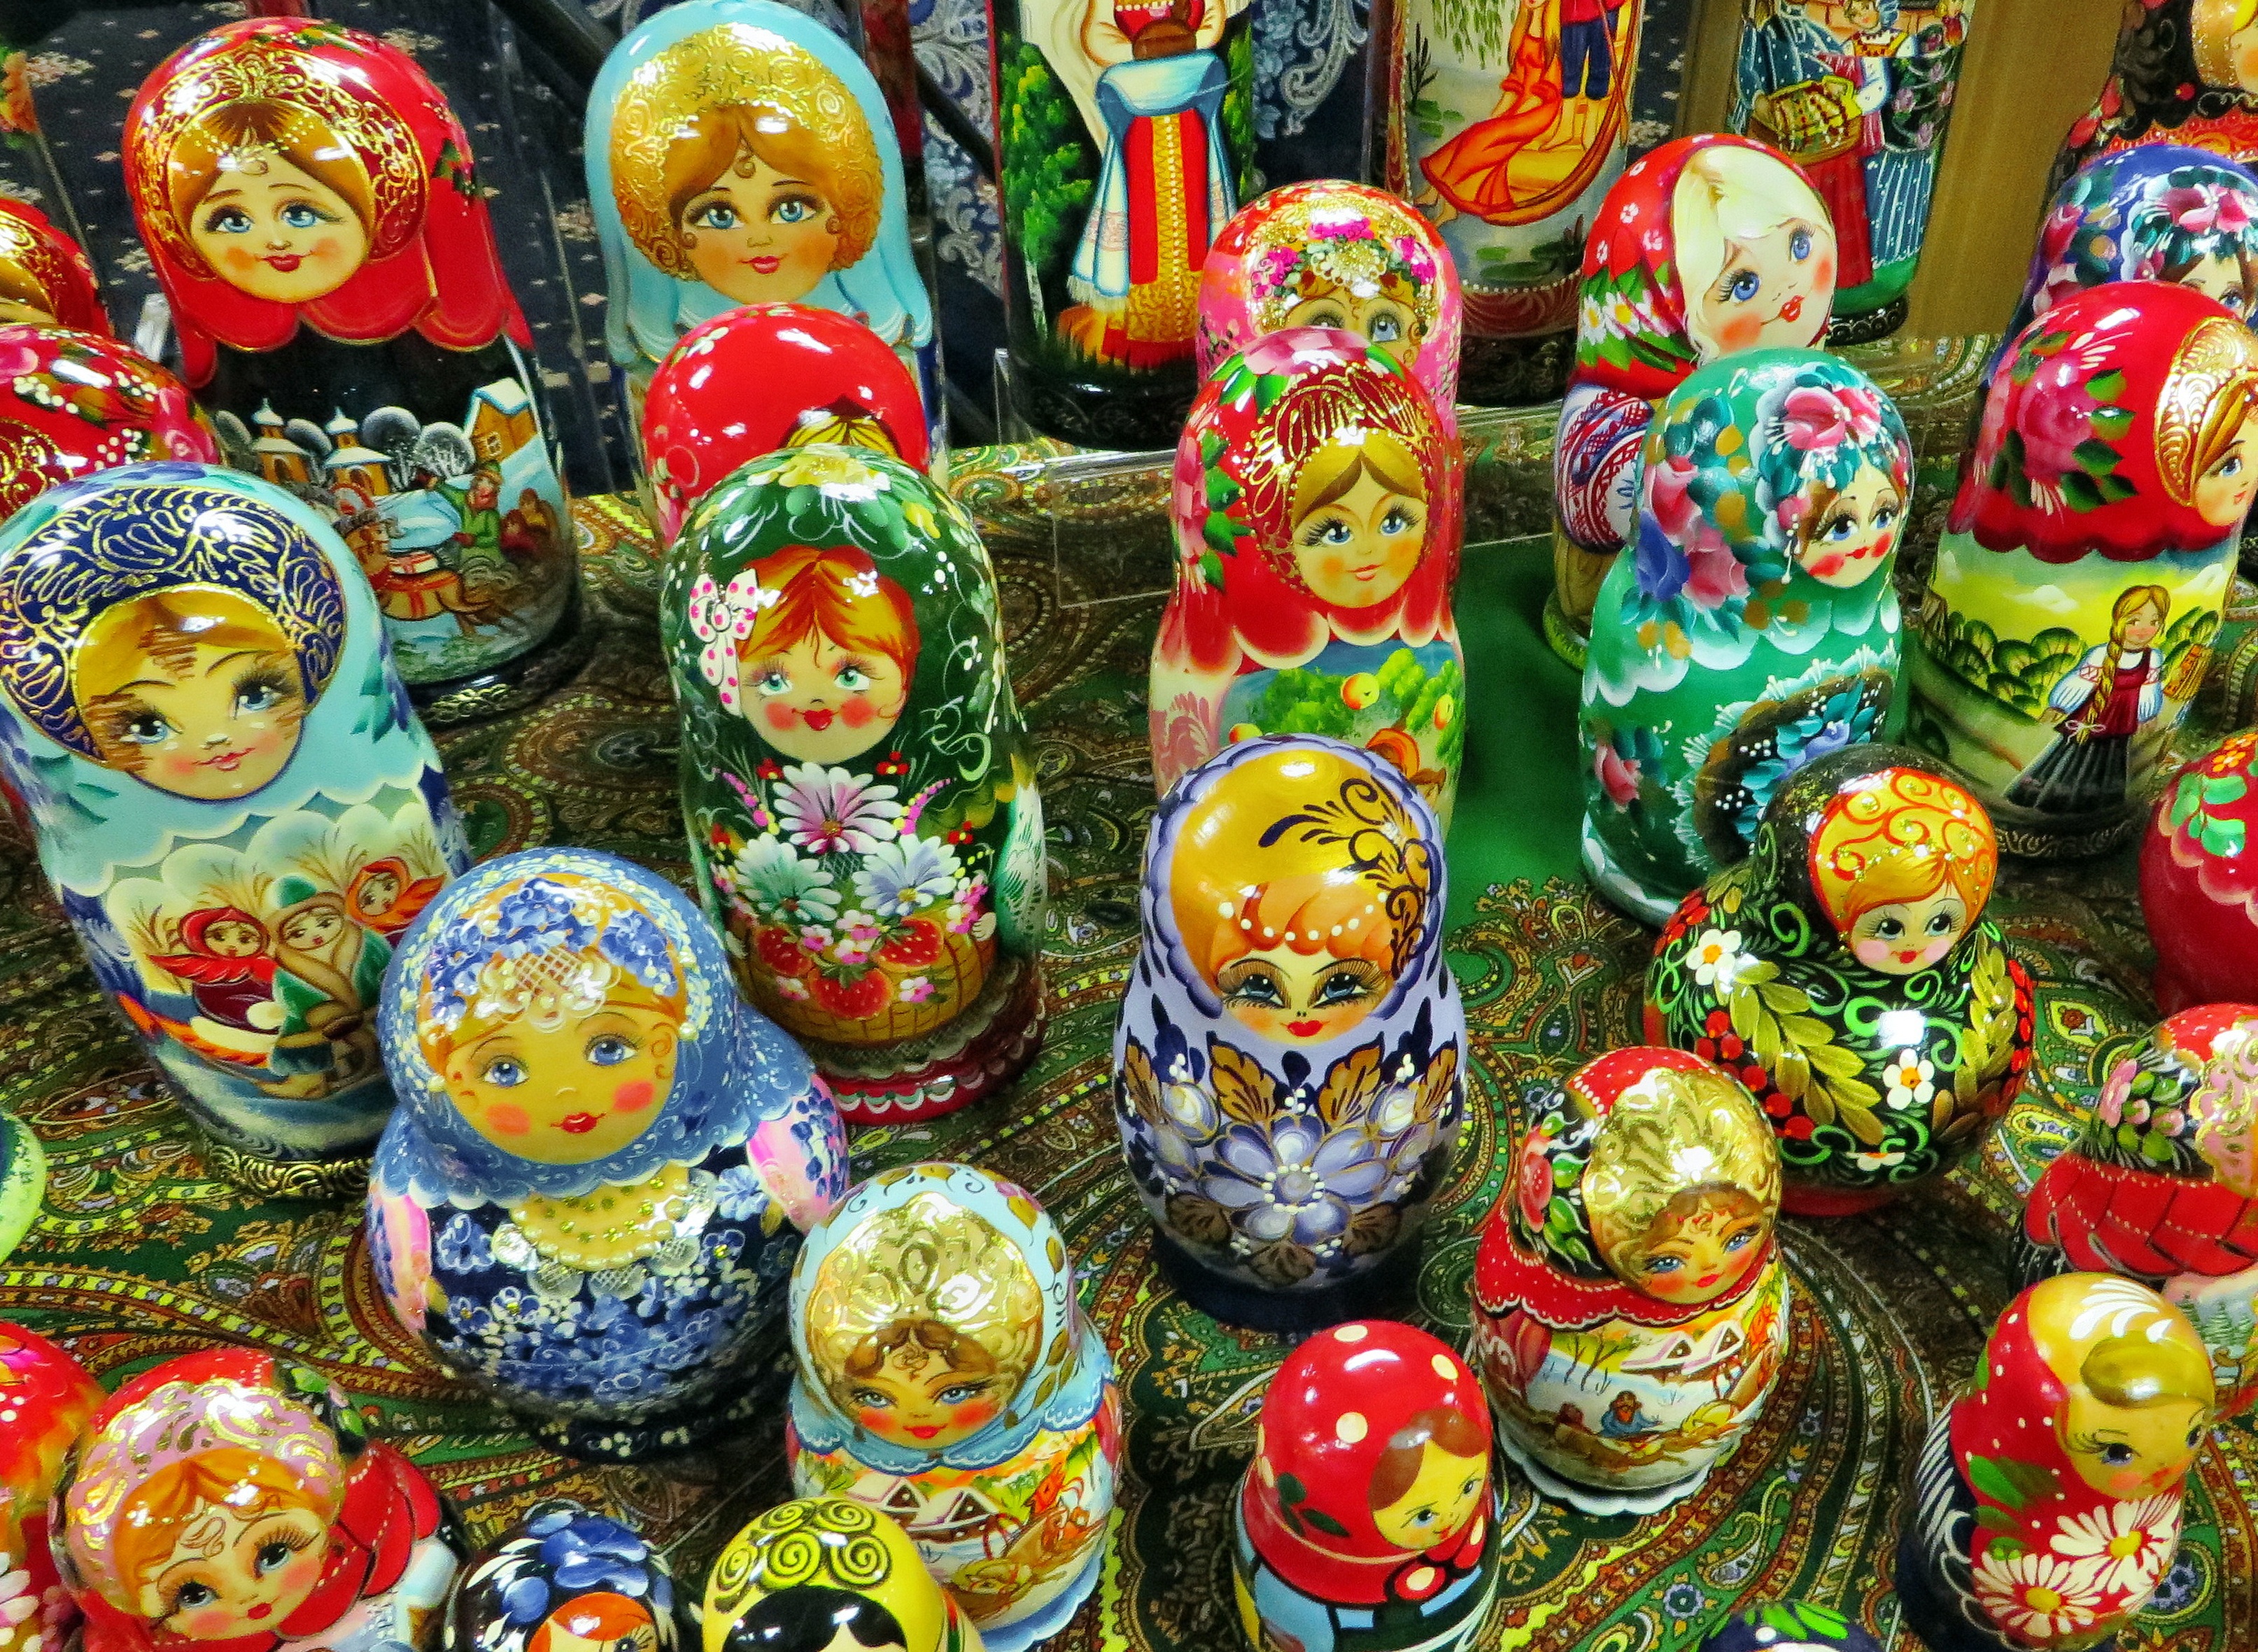
food, color, market, trinkets, toy, moscow, babushkas